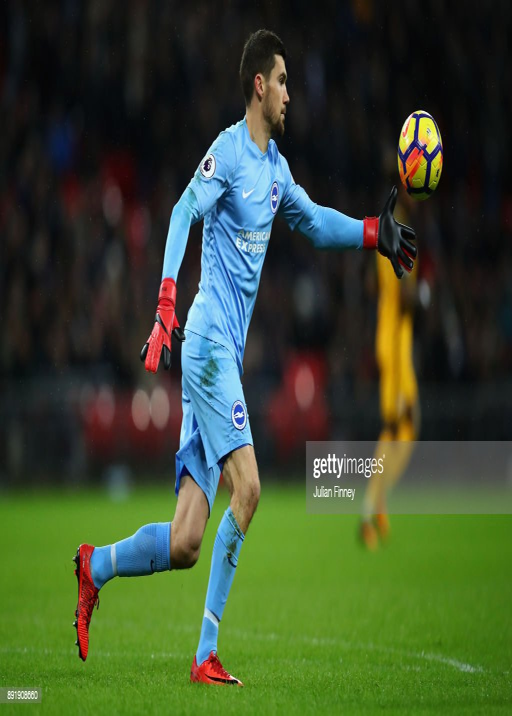
soccer goalkeeper kicks the ball clear during the match .